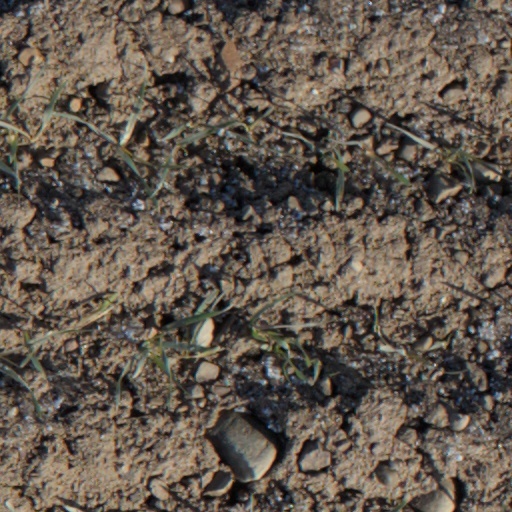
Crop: wheat